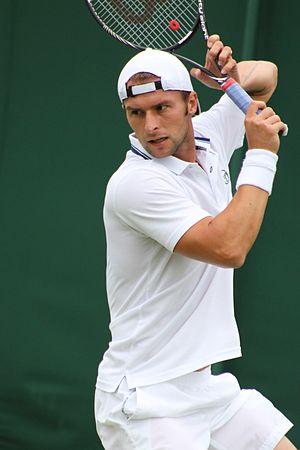
Adrian Ungur, né le 22 janvier 1985 à Pitești, est un joueur de tennis roumain, professionnel de 2003 à 2018.